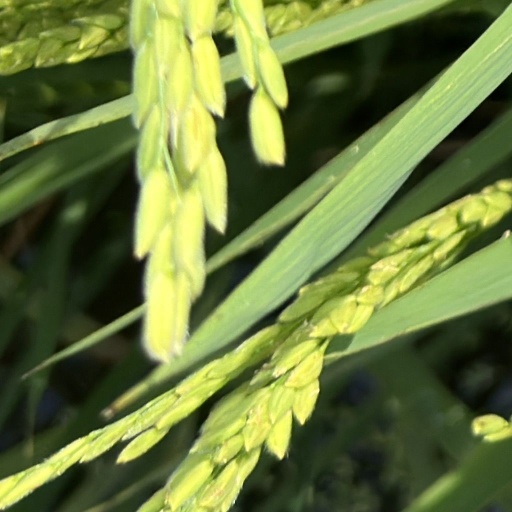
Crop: rice